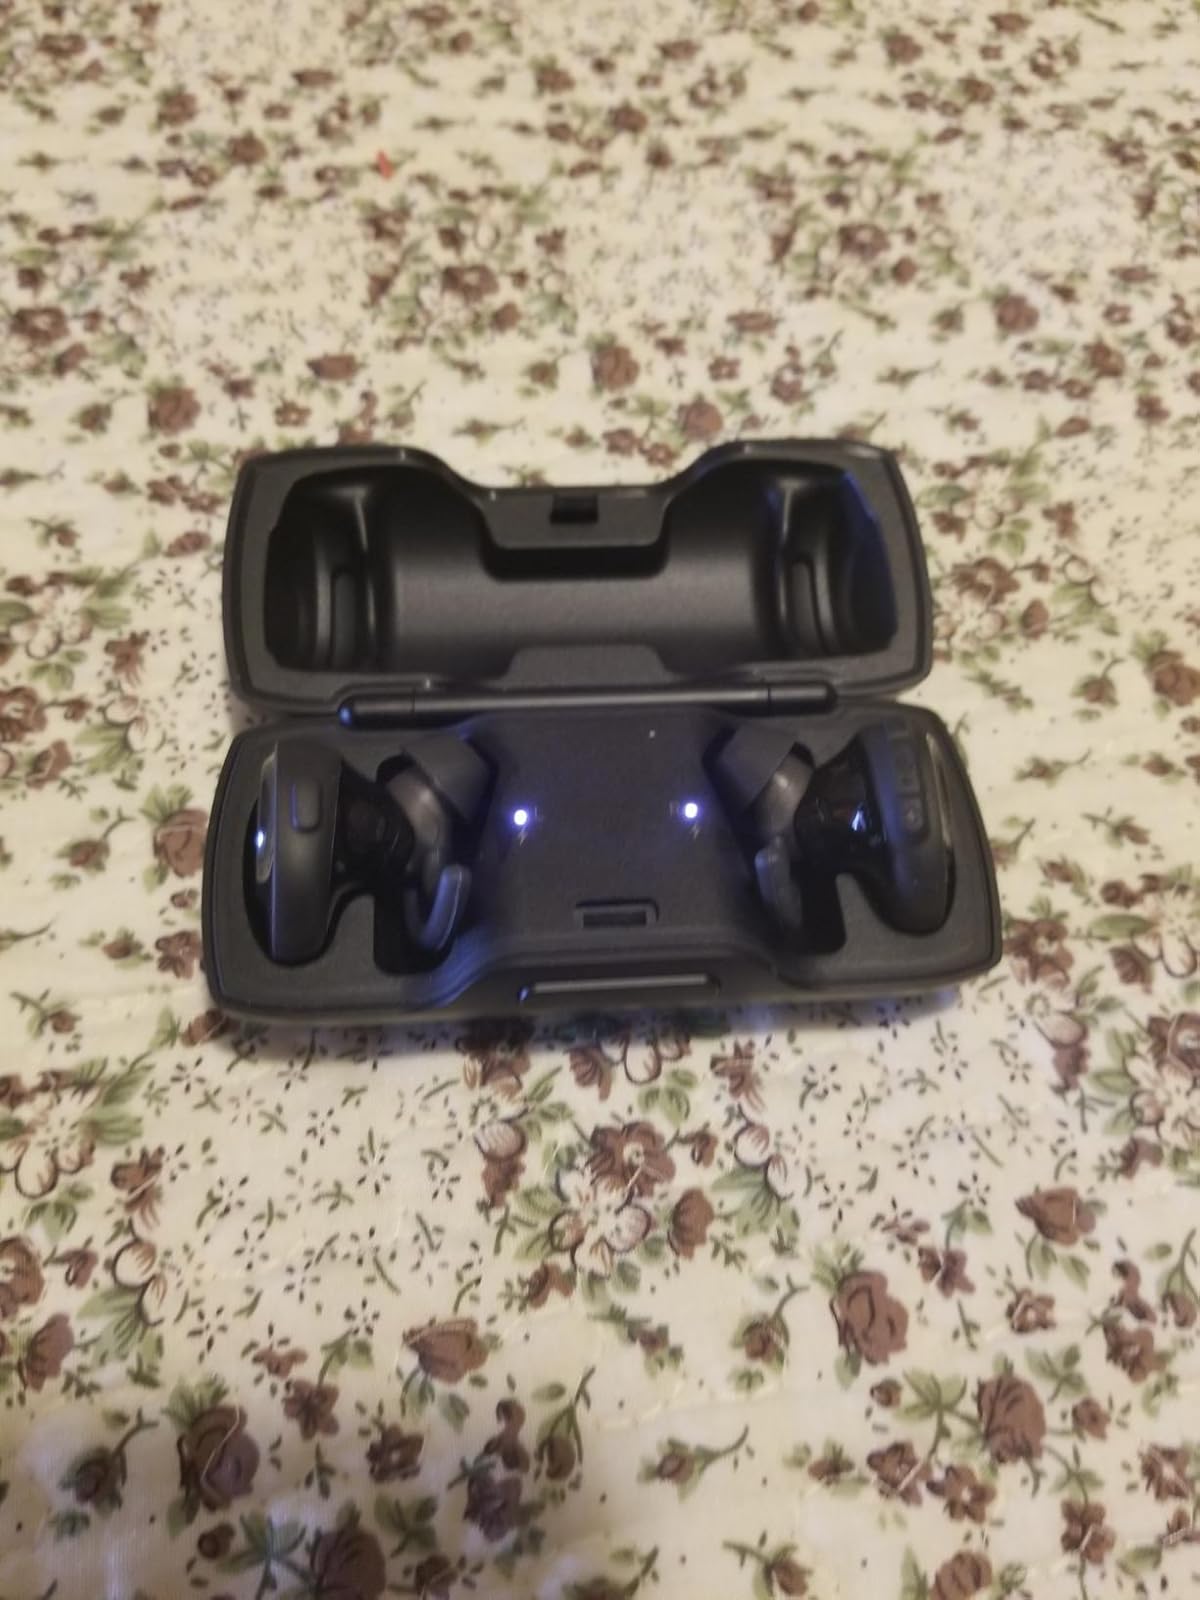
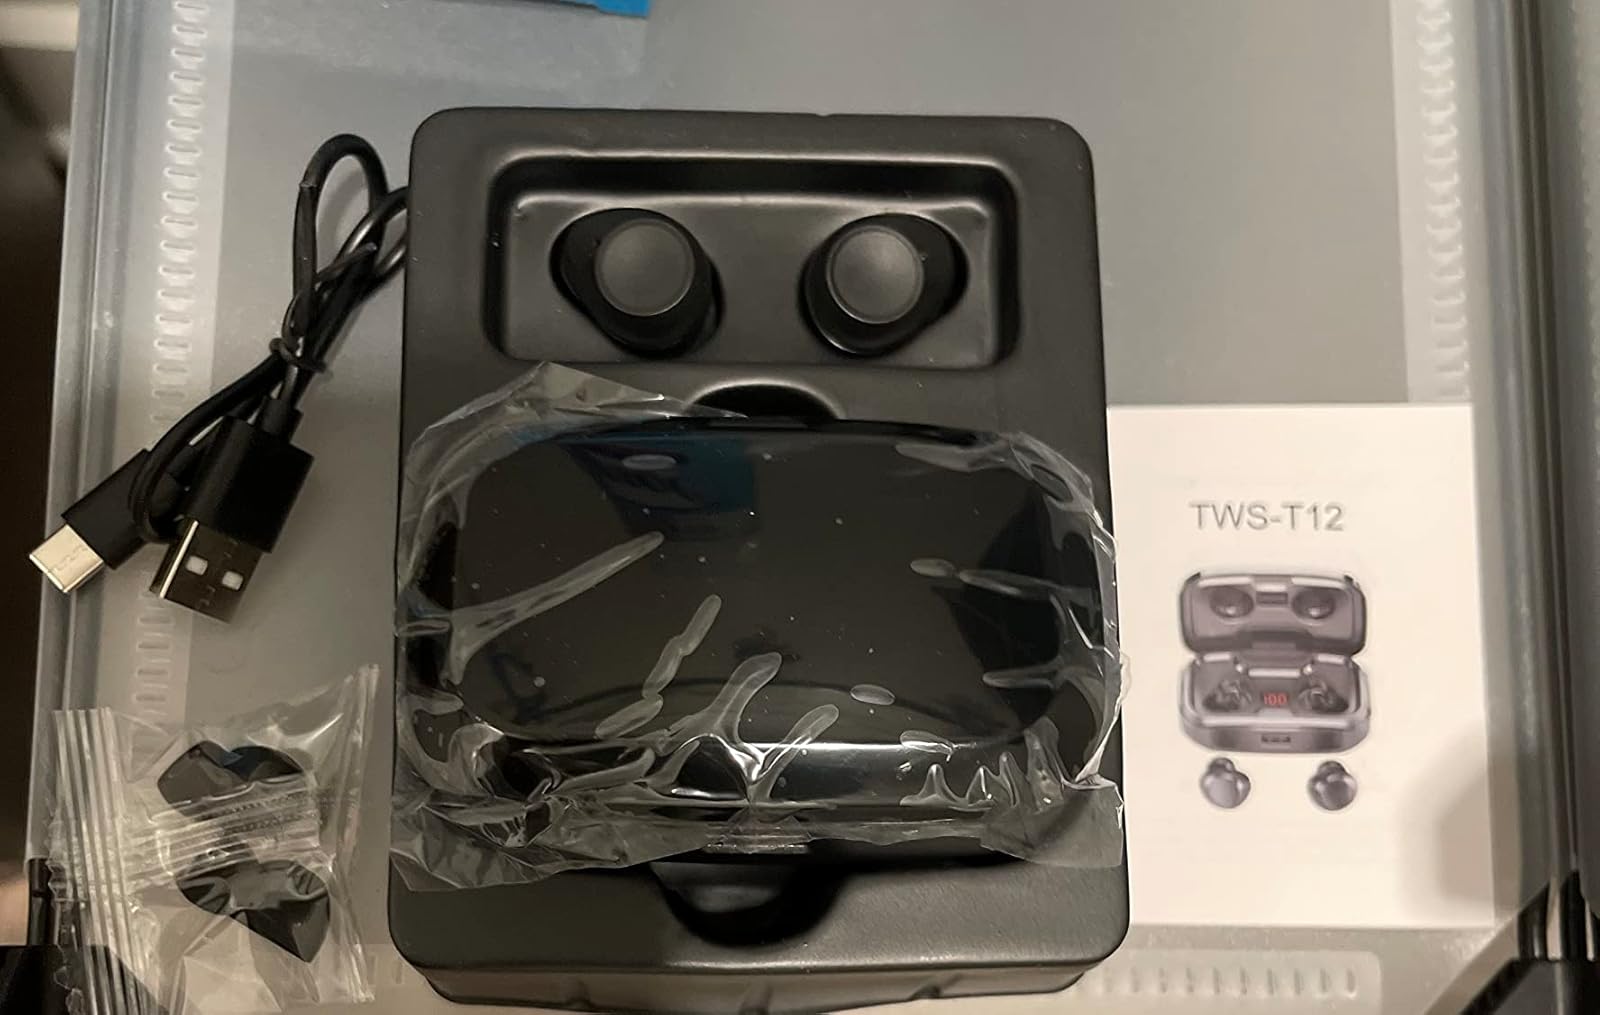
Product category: earbuds
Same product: no